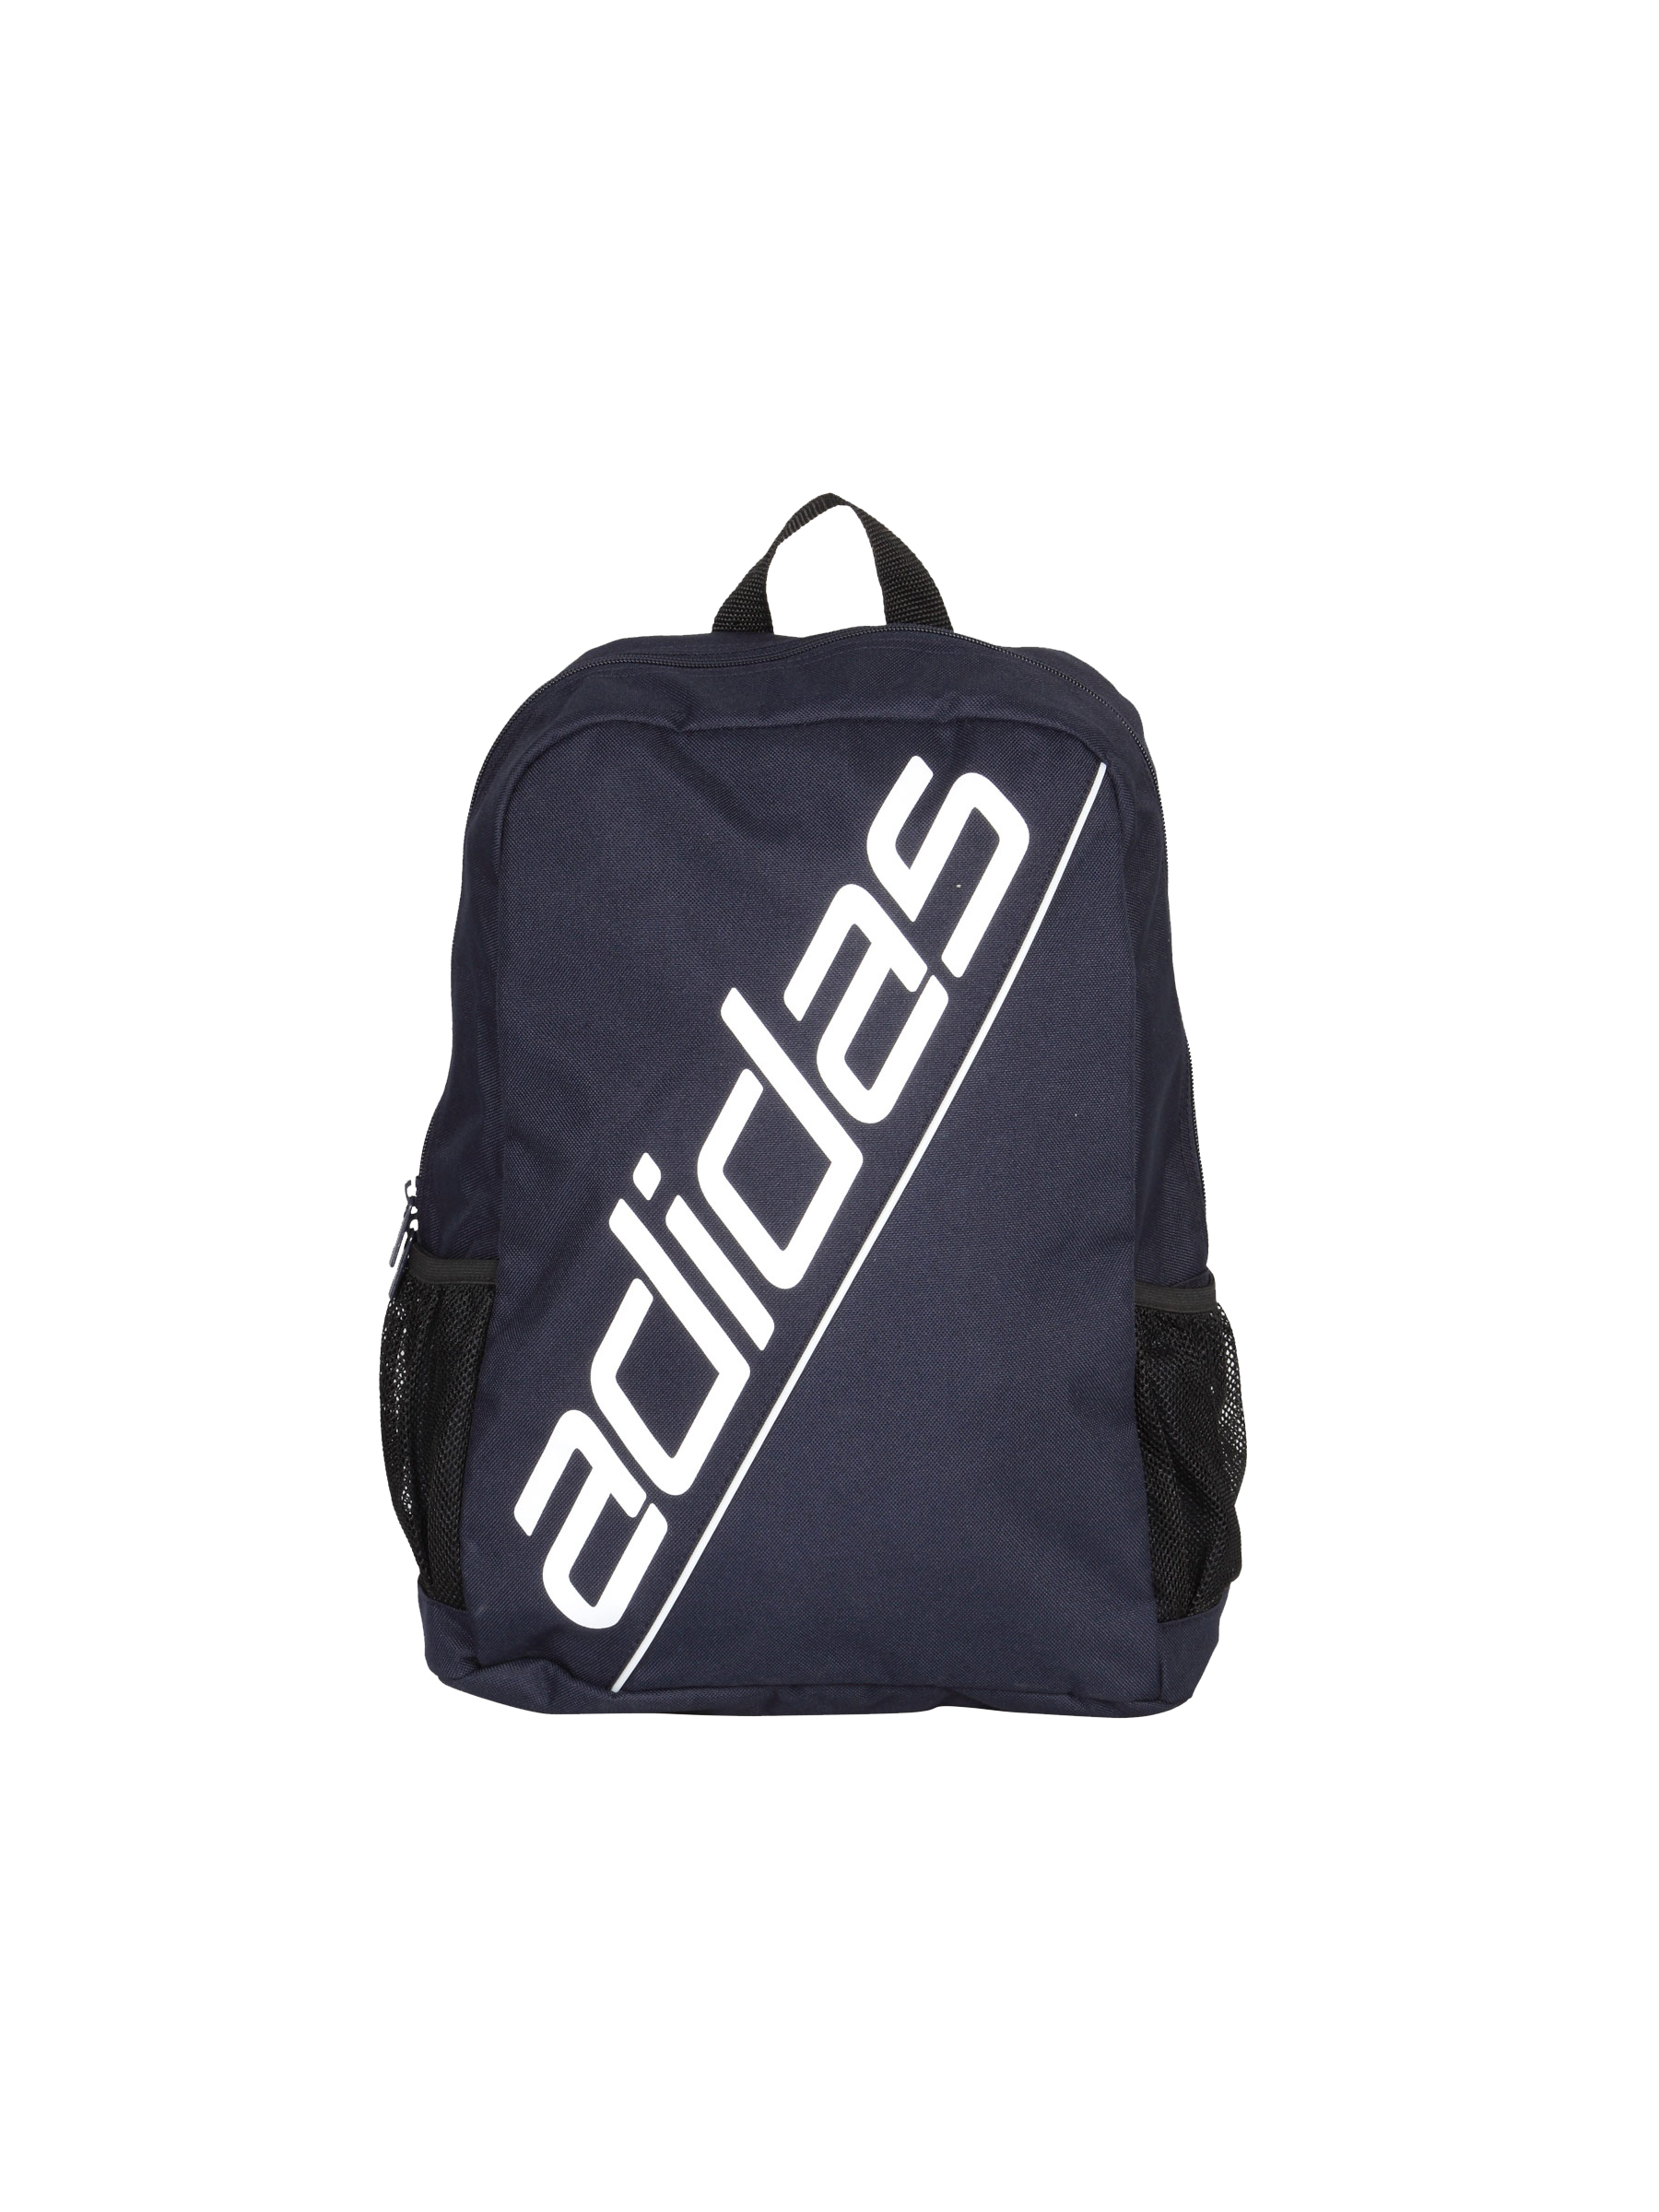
ADIDAS Unisex Ess Dark Navy White Backpack
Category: Accessories / Bags / Backpacks
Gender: Unisex
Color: Navy Blue
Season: Summer 2011
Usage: Sports